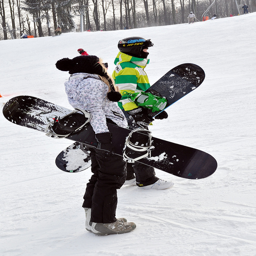
Two people standing next to each other holding snowboards.
Two snowboarders are making their way up the hill with boards in tow.
Two snowboarders are holding their boards in the snow.
Two snow boarders are headed up a slope with their boards.
Two people on a ski slope holding snow boards.